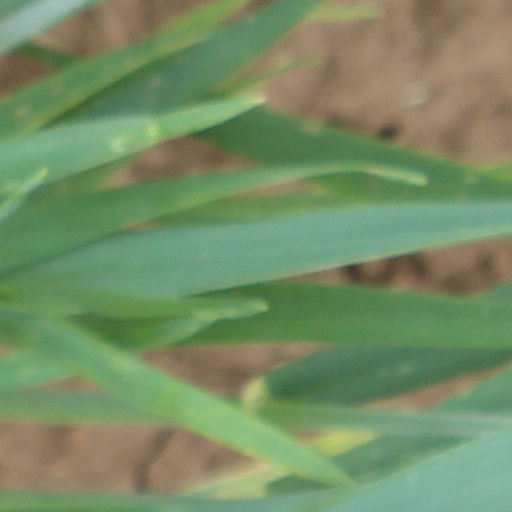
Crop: wheat